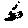
Label: 6